Seventh German Inner Africa Research Expedition

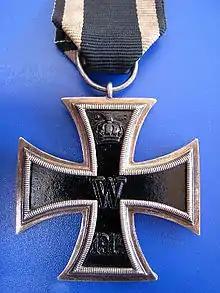
Iron Cross 2nd Class

Some of the expedition members took rooms on board the Hamburg America Line vessel . The Italian chief of civil affairs in the town had the vessel monitored and was disturbed to find that Frobenius had bought an Italian flag (for use as a false flag), had purchased maps of the coastline and was making trips to identify potential landing sites. Frobenius also made contact with Bernhard von Bülow of the Foreign Office in Berlin to obtain diplomatic bags to carry mail to the German Legation in Addis Ababa.